Global Greens

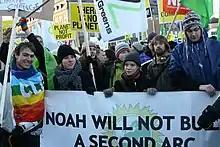
Federation of Young European Greens demonstration in Copenhagen, during the Climate Summit 2009.

""Experience teaches us that governments are only moved to take environmental problems seriously when people vote for environmental political parties.""